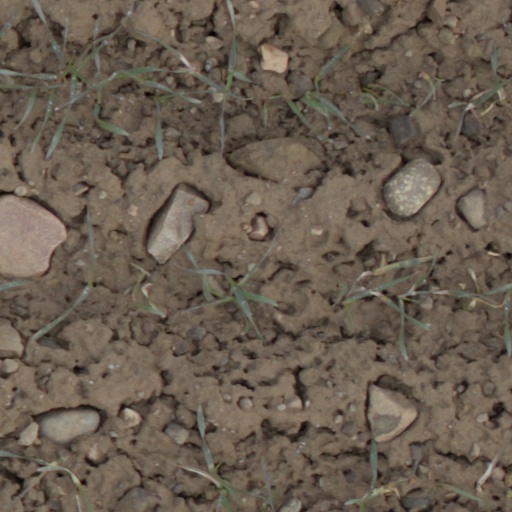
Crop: wheat